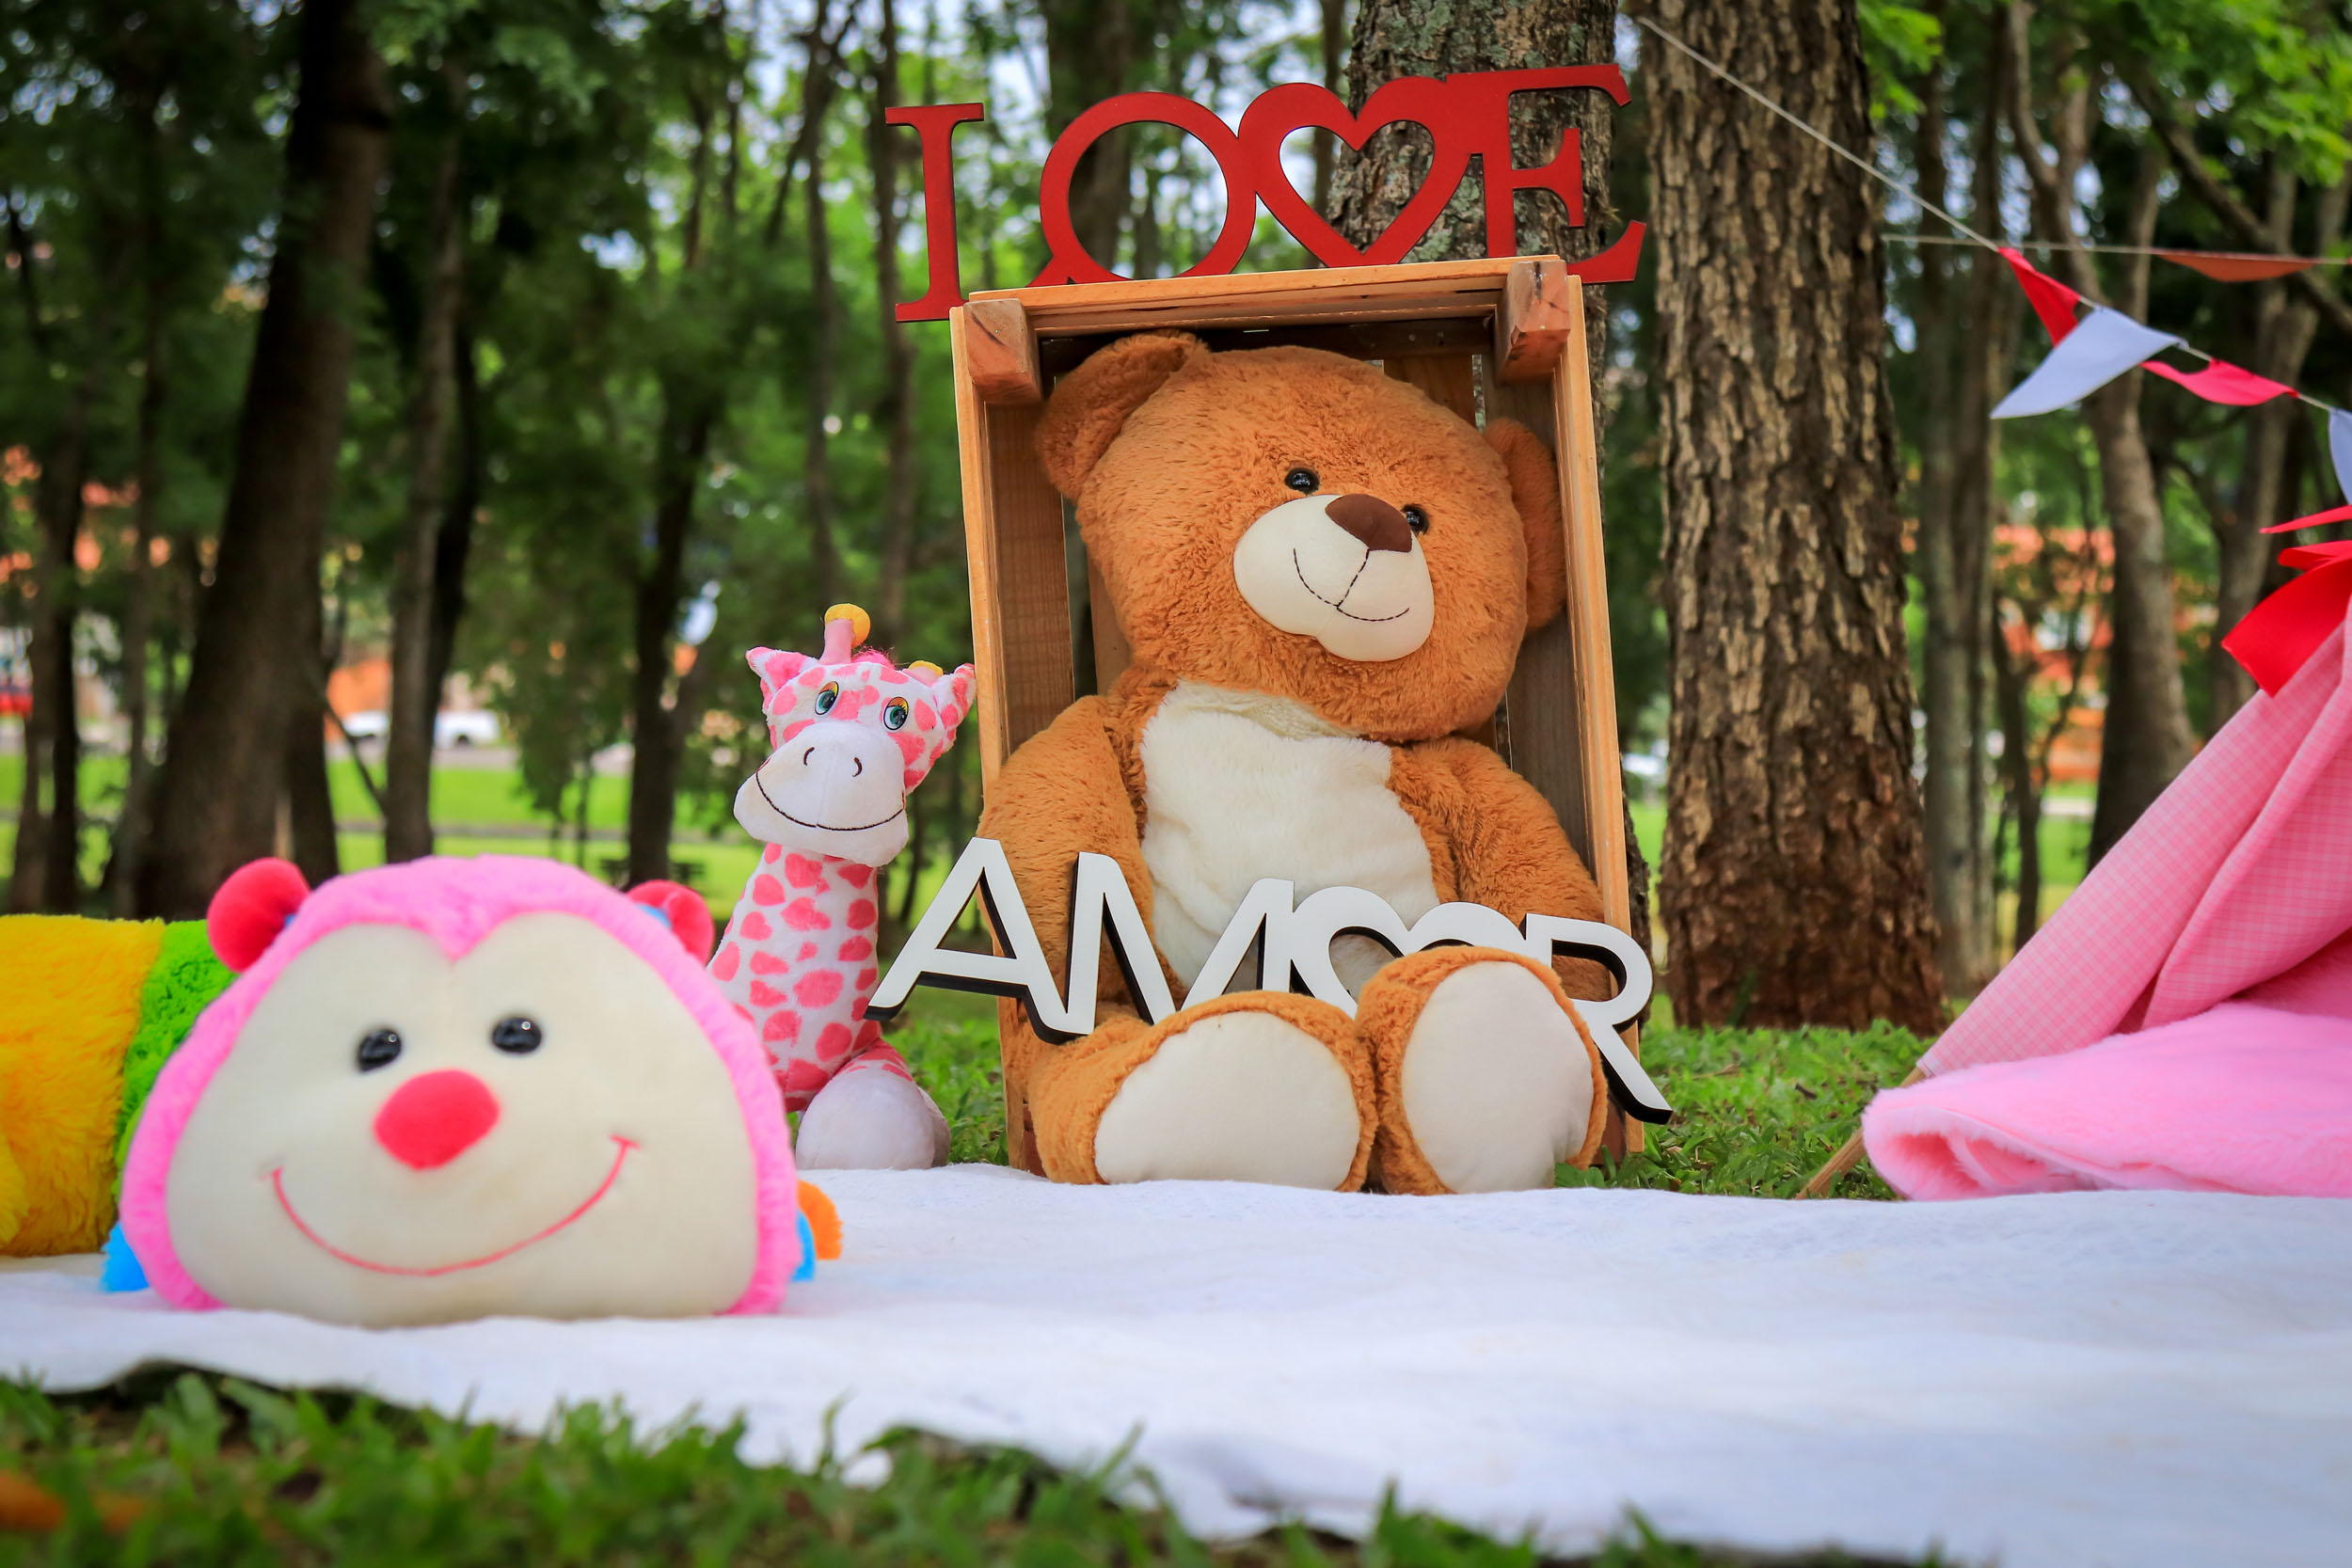
park, love, stuffed toy, toy, plush, teddy bear, grass, recreation